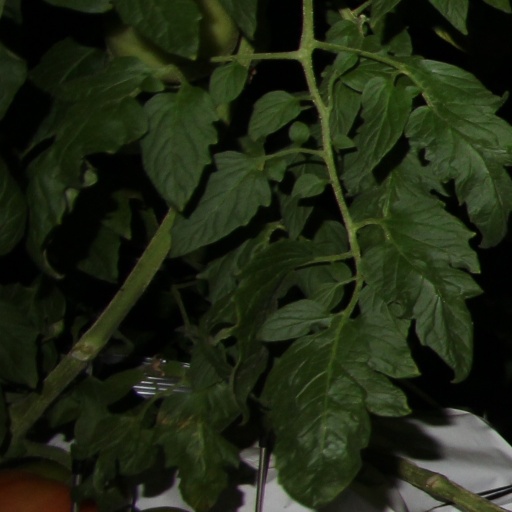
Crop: tomato